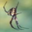
Label: spider